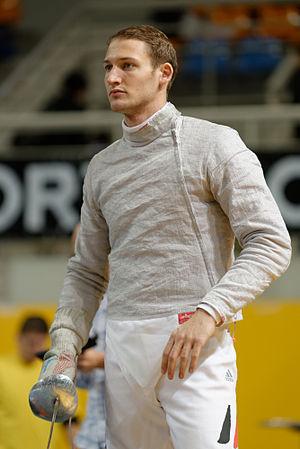
Le sabreur allemand Nicolas Limbach pendant la finale de N3 Souffelweyersheim contre Tarbes au championnat de France d'escrime. Palais des Sports d'Orléans, 2013.